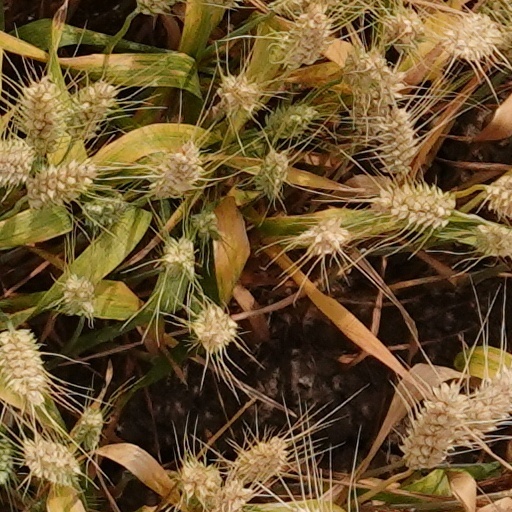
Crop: wheat